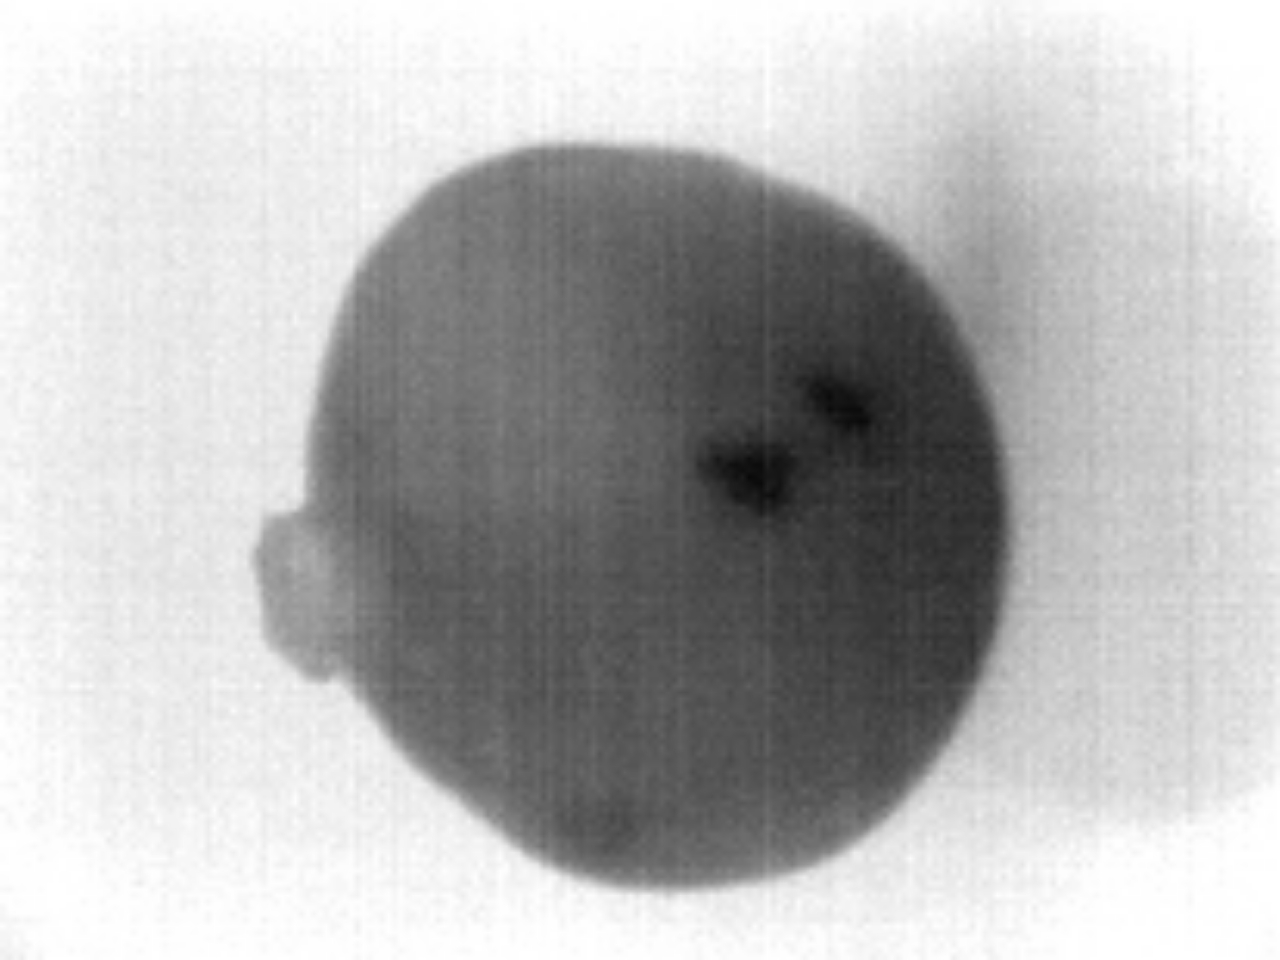
Label: Minor Defect